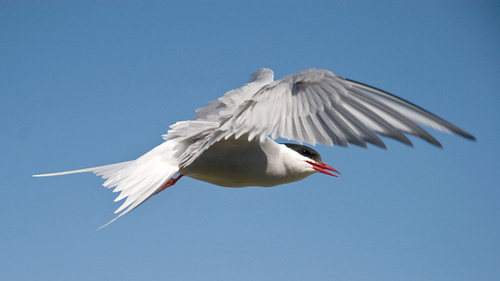
the bird has sharp pointed beak with black crown and red tarsus and feet, and remaining body is covered in white.
this bird is white with black on its head and has a long, pointy beak.
this bird has a dark orange bill, black crown, and whitecovering its rectrices and throat, along with grey on its breast and belly.
this is a larger bird with a white belly and a dark head, the beak is red and medium length.
the bird in the picture has a black crest with a white throat and body, and its wings are white with dark grey secondaries.
this bird is all white, except for a red crown and a long, pointy red beak
this white bird has light gray wings, a black crown and red pointed beak
this bird is white with black on the head and has a long, pointy beak.
this white bird has strong big white wings, black crown, and has brilliantly orange colored beak and legs.
a white bird with a black crown and an orange beak.
Species: Artic Tern